Guggersee

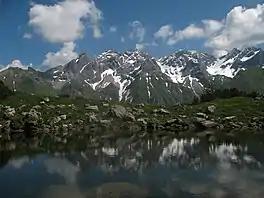
The Guggersee. Behind: the Trettachspitze, Mädelegabel and Hochfrottspitze

The Guggersee is a small mountain lake in the Southeastern Walsertal Mountains ("Südöstliche Walsertaler Berge"), a subgroup of the Allgäu Alps.